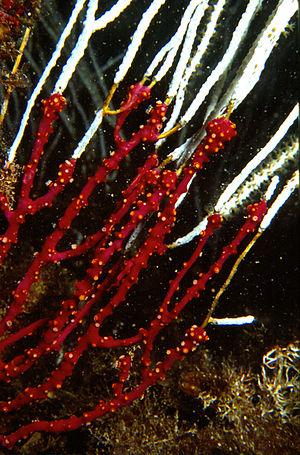
Eunicella singularis est une espèce de gorgone.